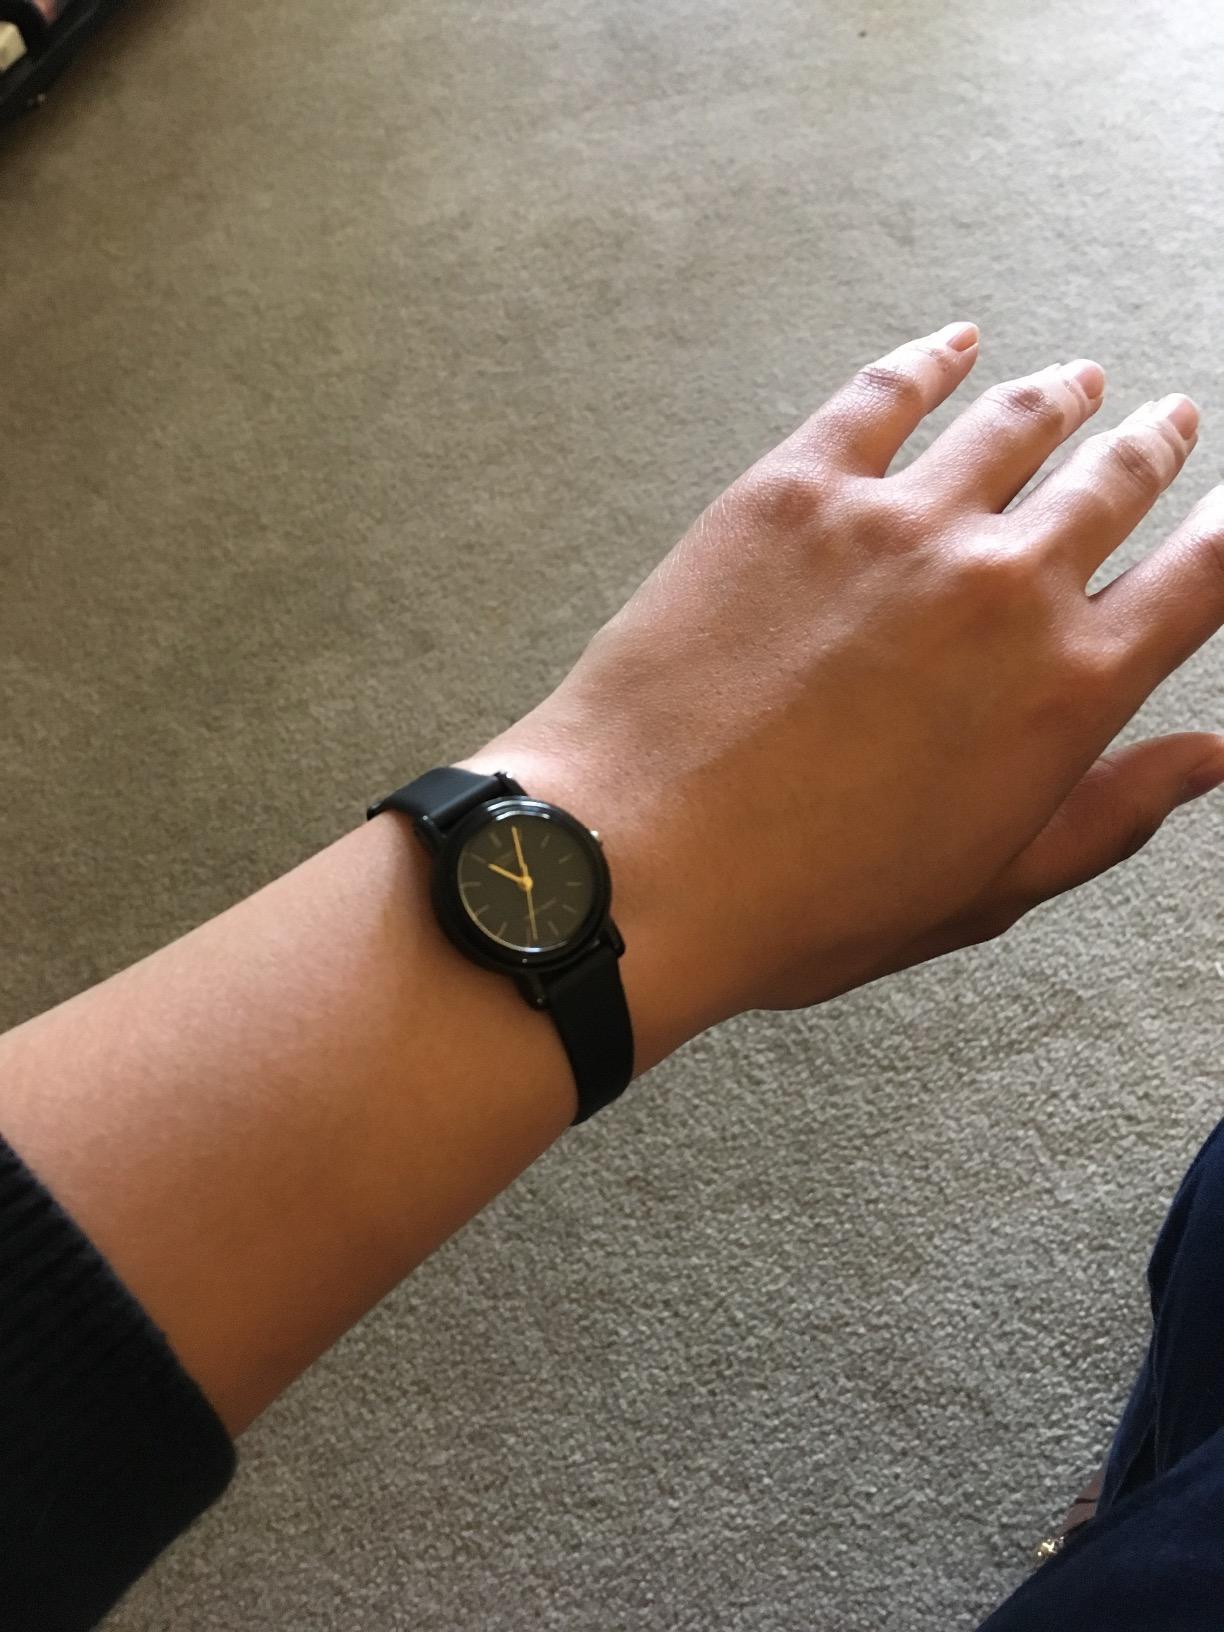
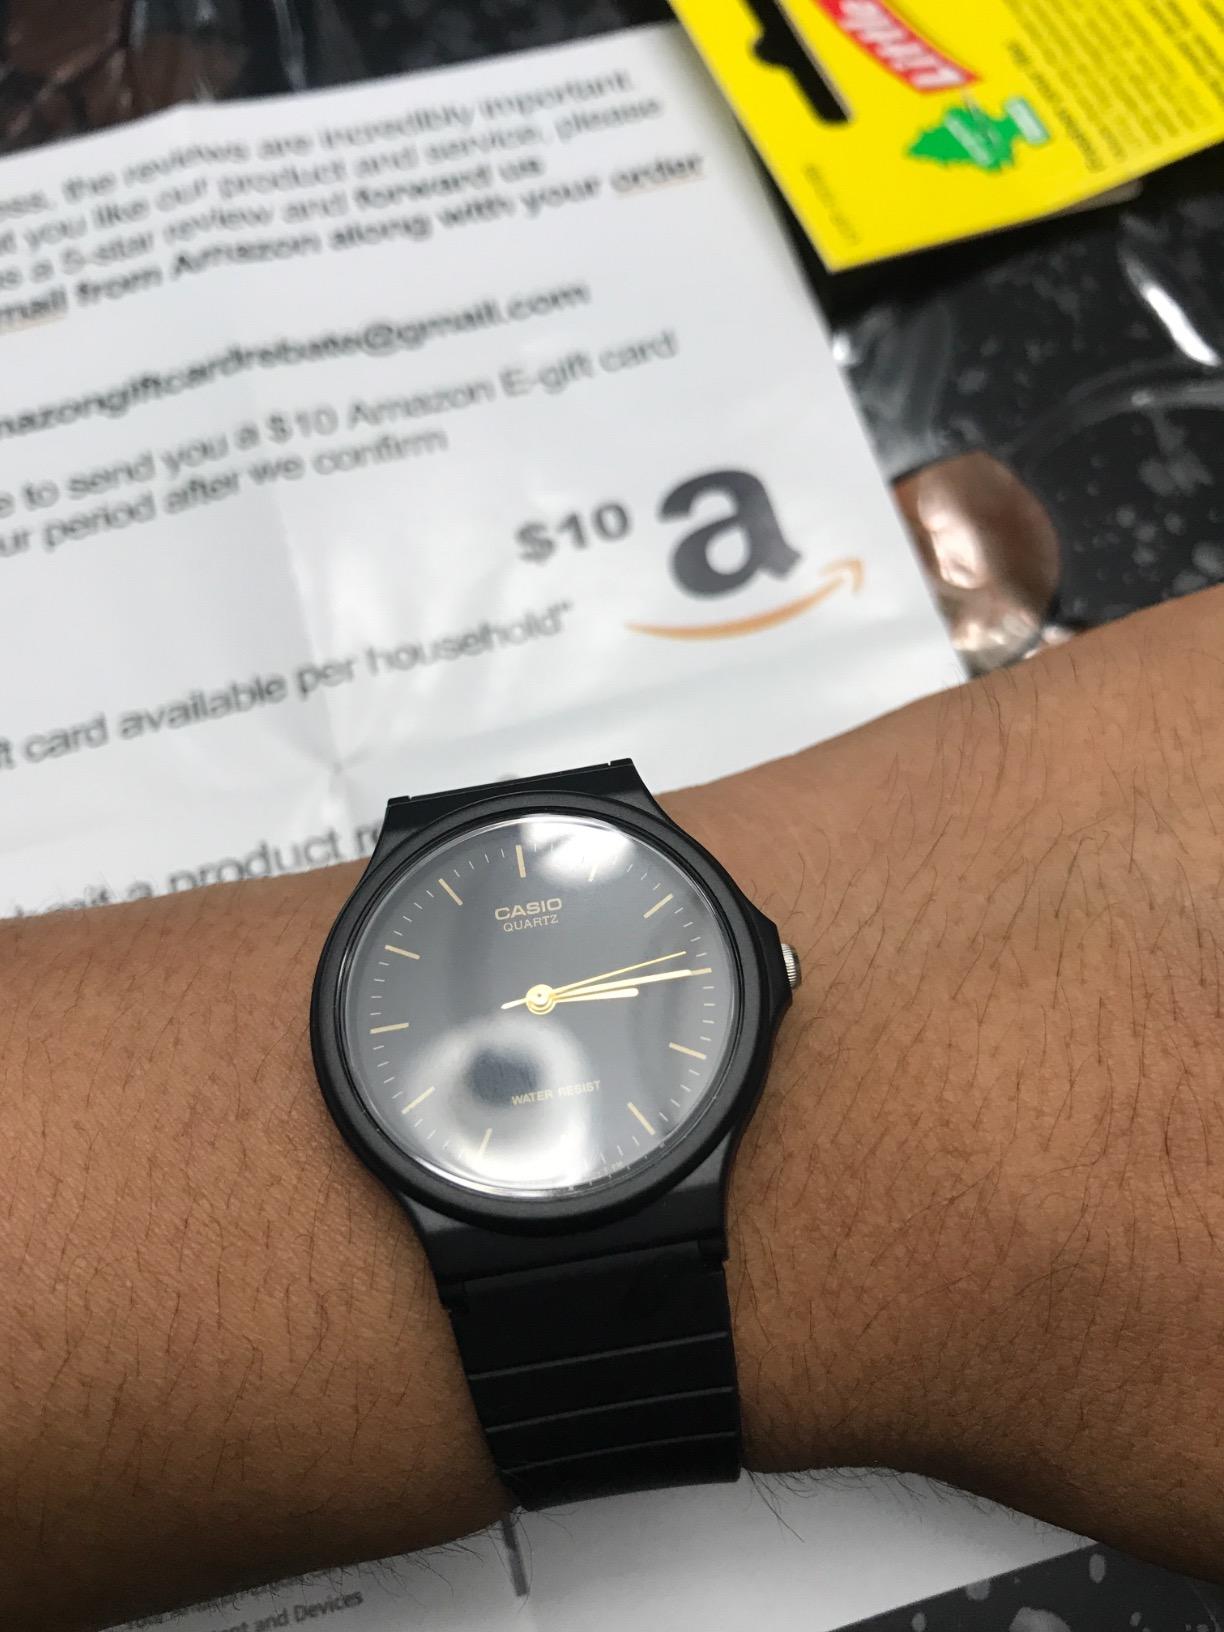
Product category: accessories_watch
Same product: no